Suresh Kumar Sharma (politician)

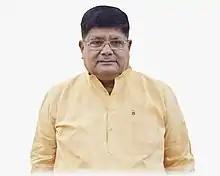
Suresh Kumar Sharma

Suresh Kumar Sharma (born 9 October 1946) is an Indian politician associated with Bharatiya Janata Party who served as the Minister of Urban Development & Housing in Sixth Nitish Kumar ministry. He lost 2020 election from Muzaffarpur (Vidhan Sabha constituency) against Bijendra Chaudhary of Indian National Congress.